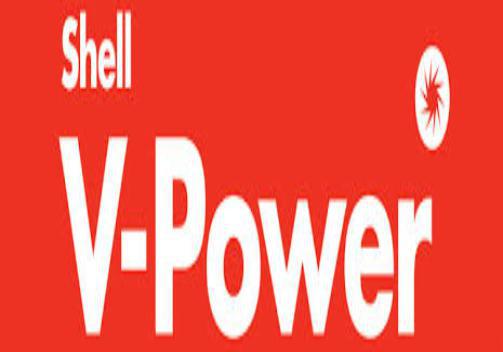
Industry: Transportation